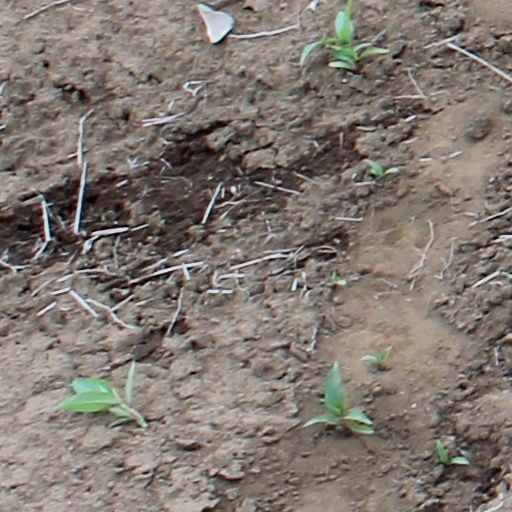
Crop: wheat